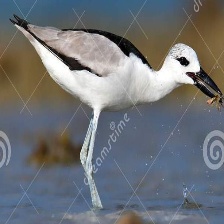
Species: CRAB PLOVER
Scientific name: DROMAS ARDEOLA